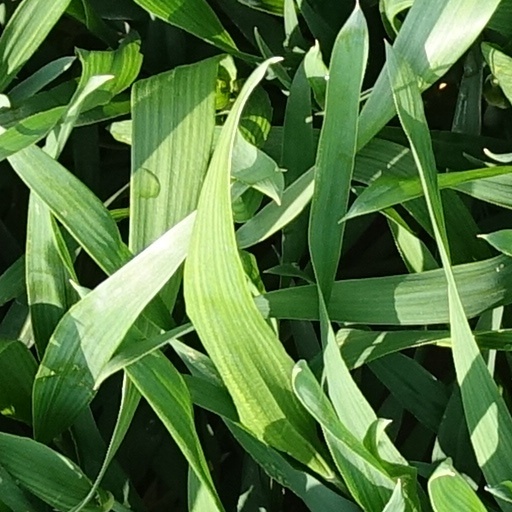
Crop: wheat